Pacsafe

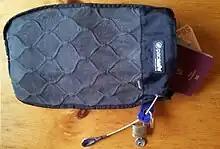
A Pacsafe "portable safe", with integral mesh cage and cable for locking to a fixture

Pacsafe is a brand of travel equipment with emphasis on anti-theft features. Pacsafe is headquartered in Hong Kong with offices in the United States, Germany, and China. The company's range of products include adventure backpacks, urban and leisure bags, women’s bags, photography bags, luggage and travel accessories such as straps, cables and locks. The company logo is a turtle with its shell in the shape of a padlock with a mesh cage pattern.